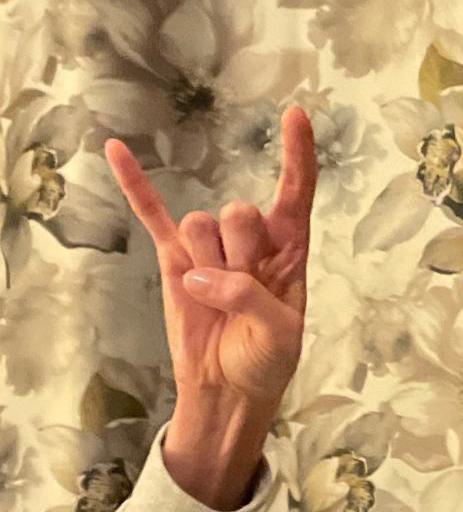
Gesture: rock